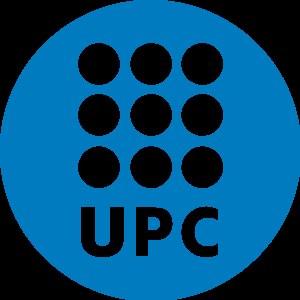
L'Université polytechnique de Catalogne est une université scientifique et technique de la Generalitat de Catalogne.